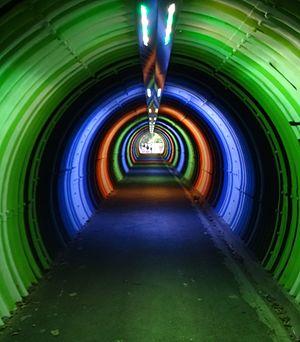
Tunnel du parc de Villejean à Rennes
Le quartier Villejean - Beauregard est un quartier périphérique de la ville de Rennes. Situé au nord-ouest de la ville, il est composé des sous-quartiers :
La rocade de Rennes est une ceinture périphérique qui permet le contournement de la capitale bretonne. Elle est constituée de la route nationale 136, section des routes européennes 3 et 50, qui forme un anneau autour de la ville de Rennes et auquel se greffent les 9 voies express en étoile, reliant Rennes aux principales villes de la région et du Grand Ouest. Elle mesure 31 km et sa section la plus chargée voit transiter près de 110 000 véhicules par jour, avec quelques pics à 150 000. Depuis le 1ᵉʳ octobre 2016, la vitesse y est limitée à 90 km/h.